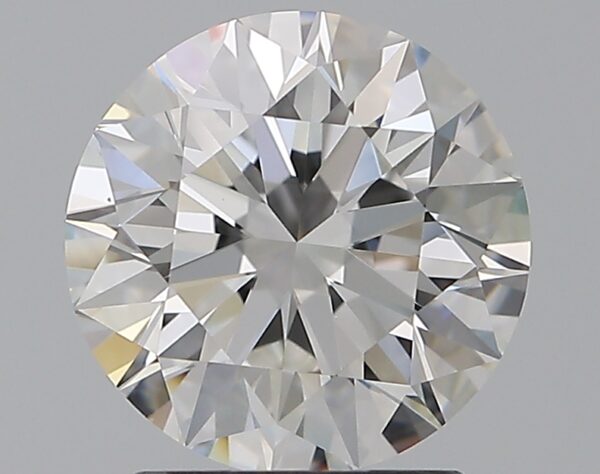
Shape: round
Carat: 1.79
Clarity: VS1
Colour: F
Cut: EX
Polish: EX
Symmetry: EX
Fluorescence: F
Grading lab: GIA
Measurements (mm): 7.71 x 7.76 x 4.85